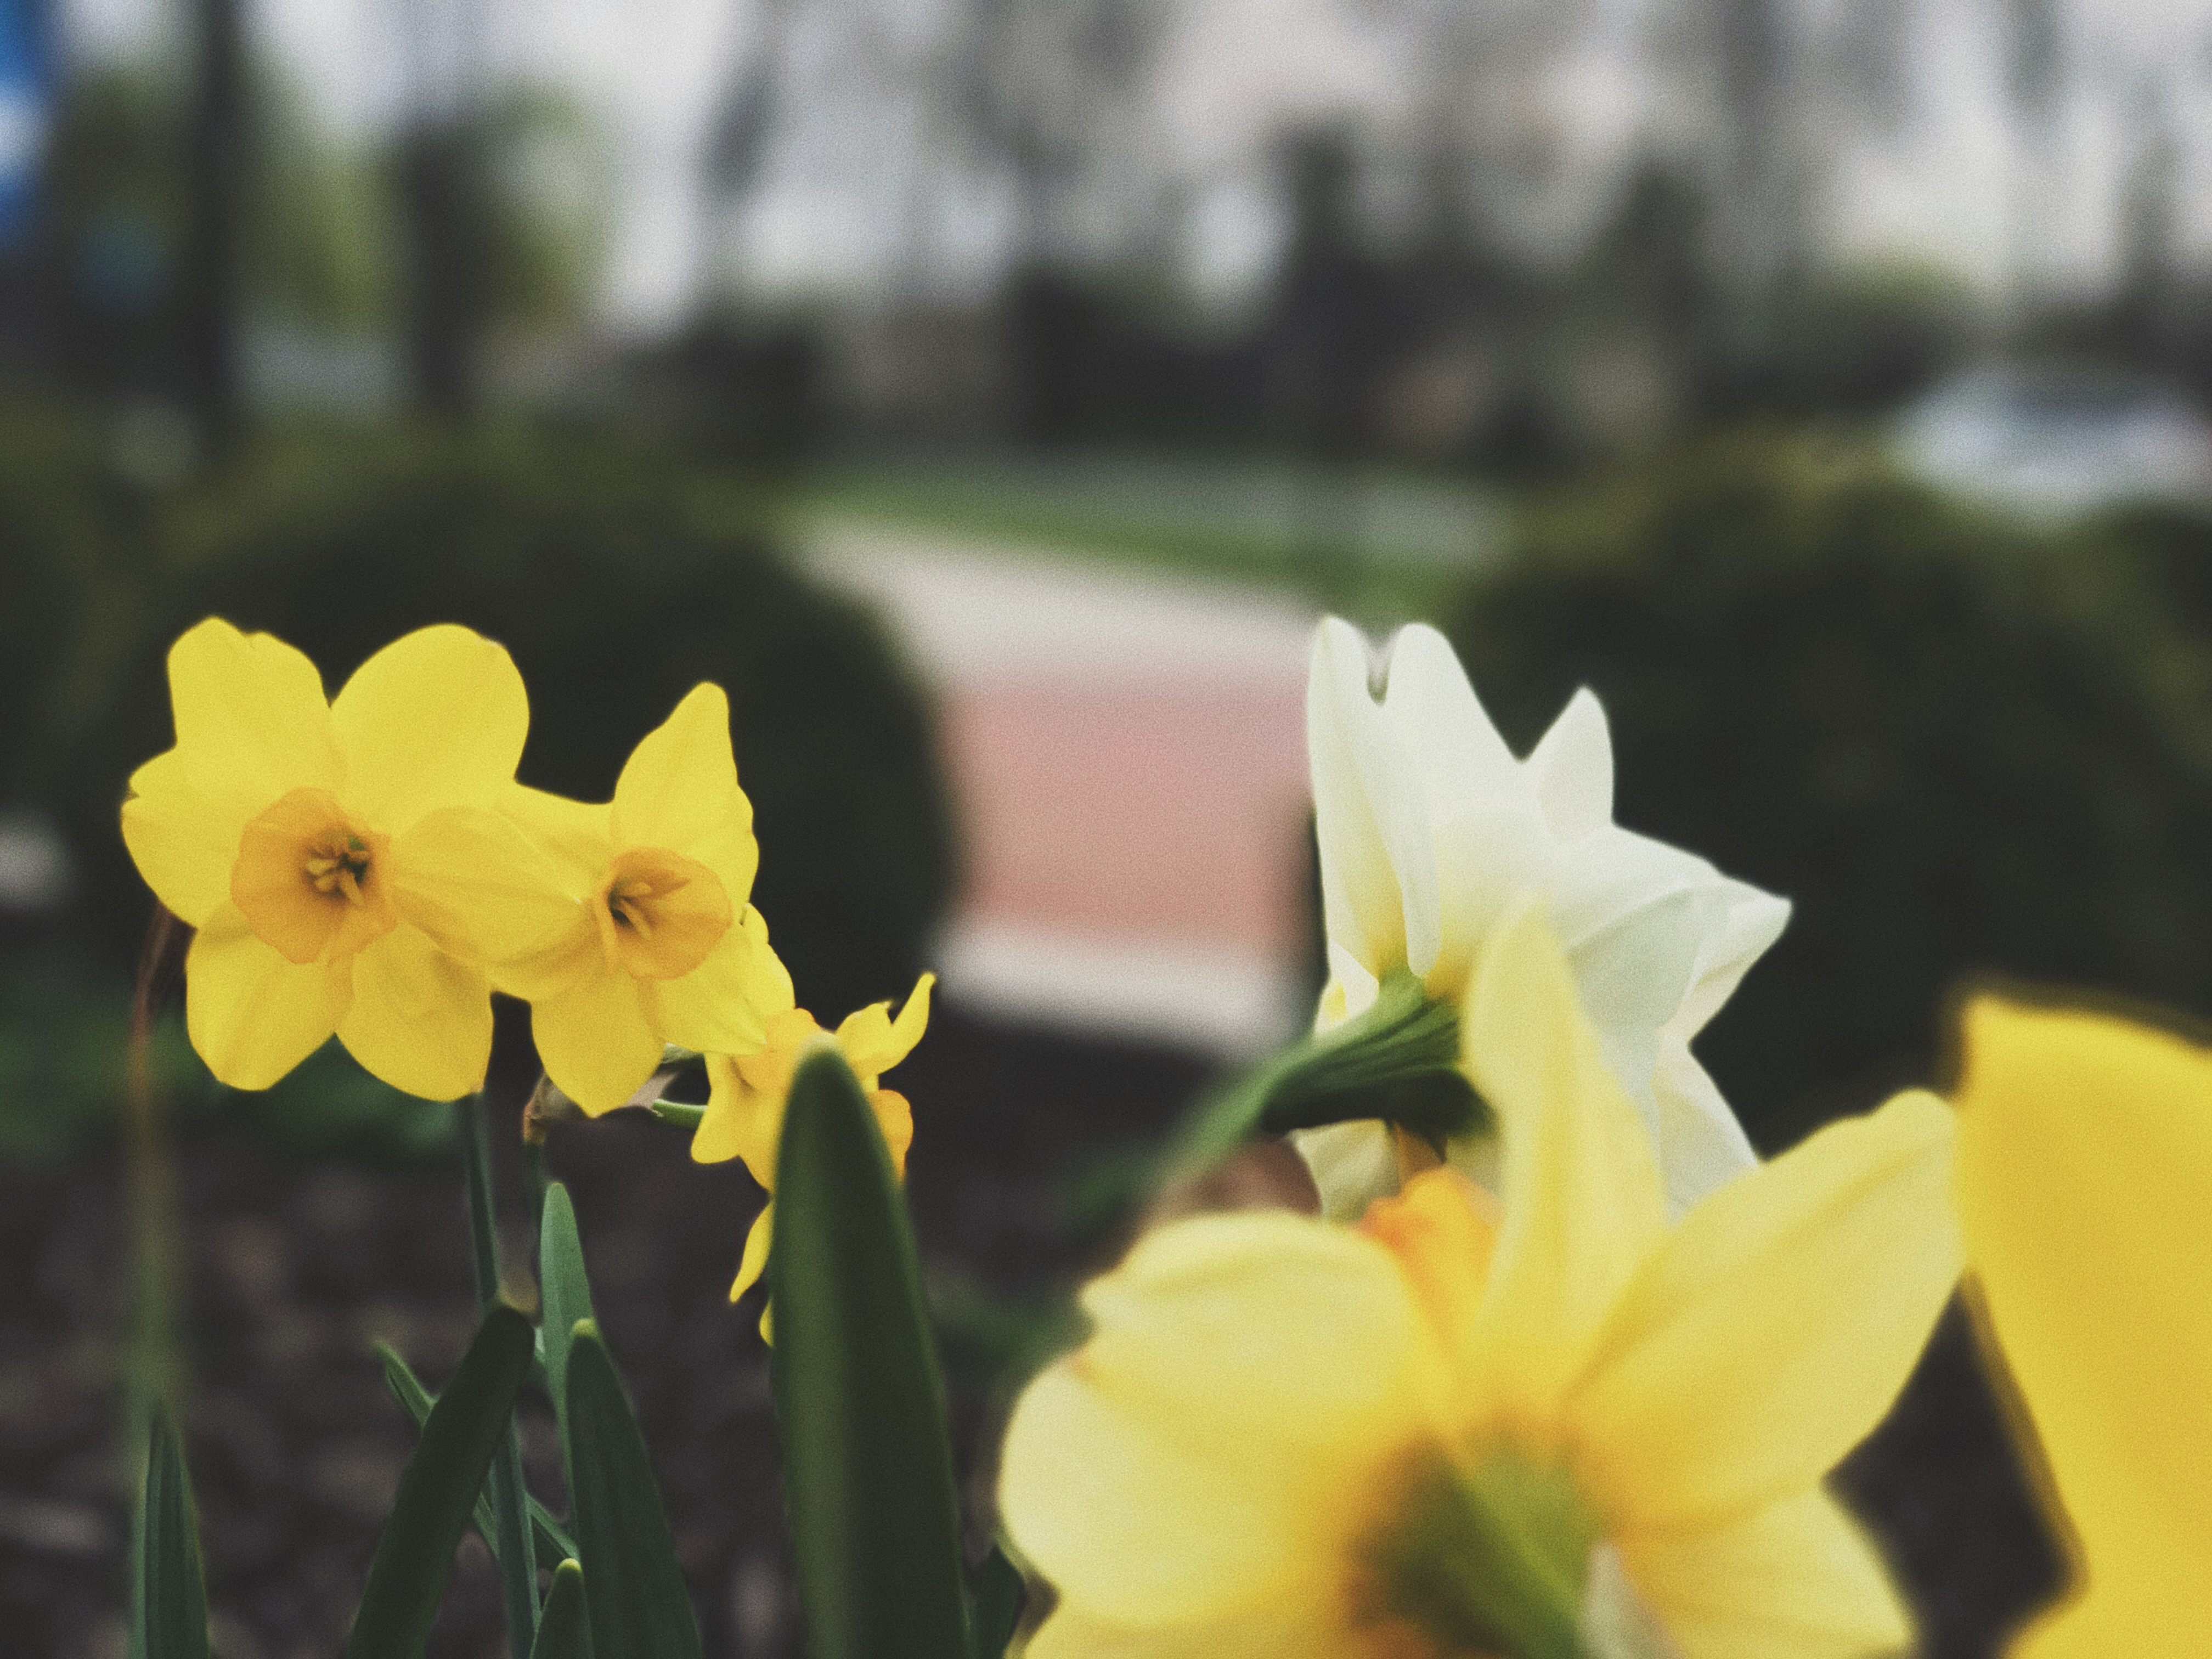
nature, blossom, plant, photography, sunlight, flower, petal, green, botany, yellow, flora, wildflower, close up, narcissus, macro photography, flowering plant, plant stem, land plant